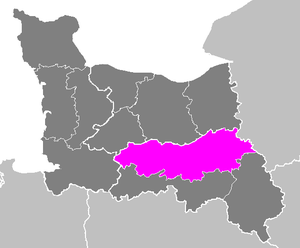
La Vère est une rivière française de Normandie, dans le département de Orne, affluent droit du Noireau et sous-affluent du fleuve l'Orne.
L'arrondissement d'Argentan est une division administrative française, située dans le département de l'Orne et la région Normandie.